Water privatization in the United States

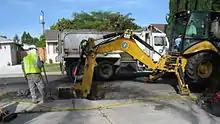

In January 1999, the City of Atlanta, Georgia, entered into a 20-year contract with United Water Resources Inc. to run its drinking water system. On January 24, 2003, the city terminated the contract following widespread public complaints regarding service quality, including reports of discolored water. At the time, this represented the largest public-private partnership for water services in the United States. The decision to end the contract was made by Mayor Shirley Franklin, who assumed office after the agreement had been implemented. Challenges related to water management in Atlanta have since broadened beyond service delivery to encompass issues of water scarcity and intergovernmental disputes, particularly in the context of the Tri-state water dispute involving Georgia, Alabama, and Florida.